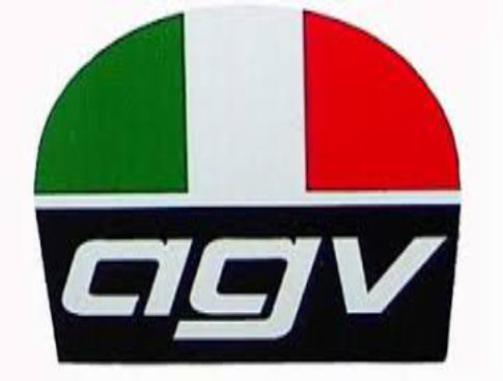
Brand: agv
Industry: Sports